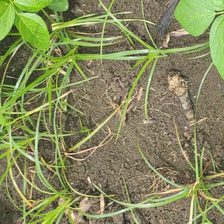
Weed species: Lavhala_(Cyperus_Rotundus)